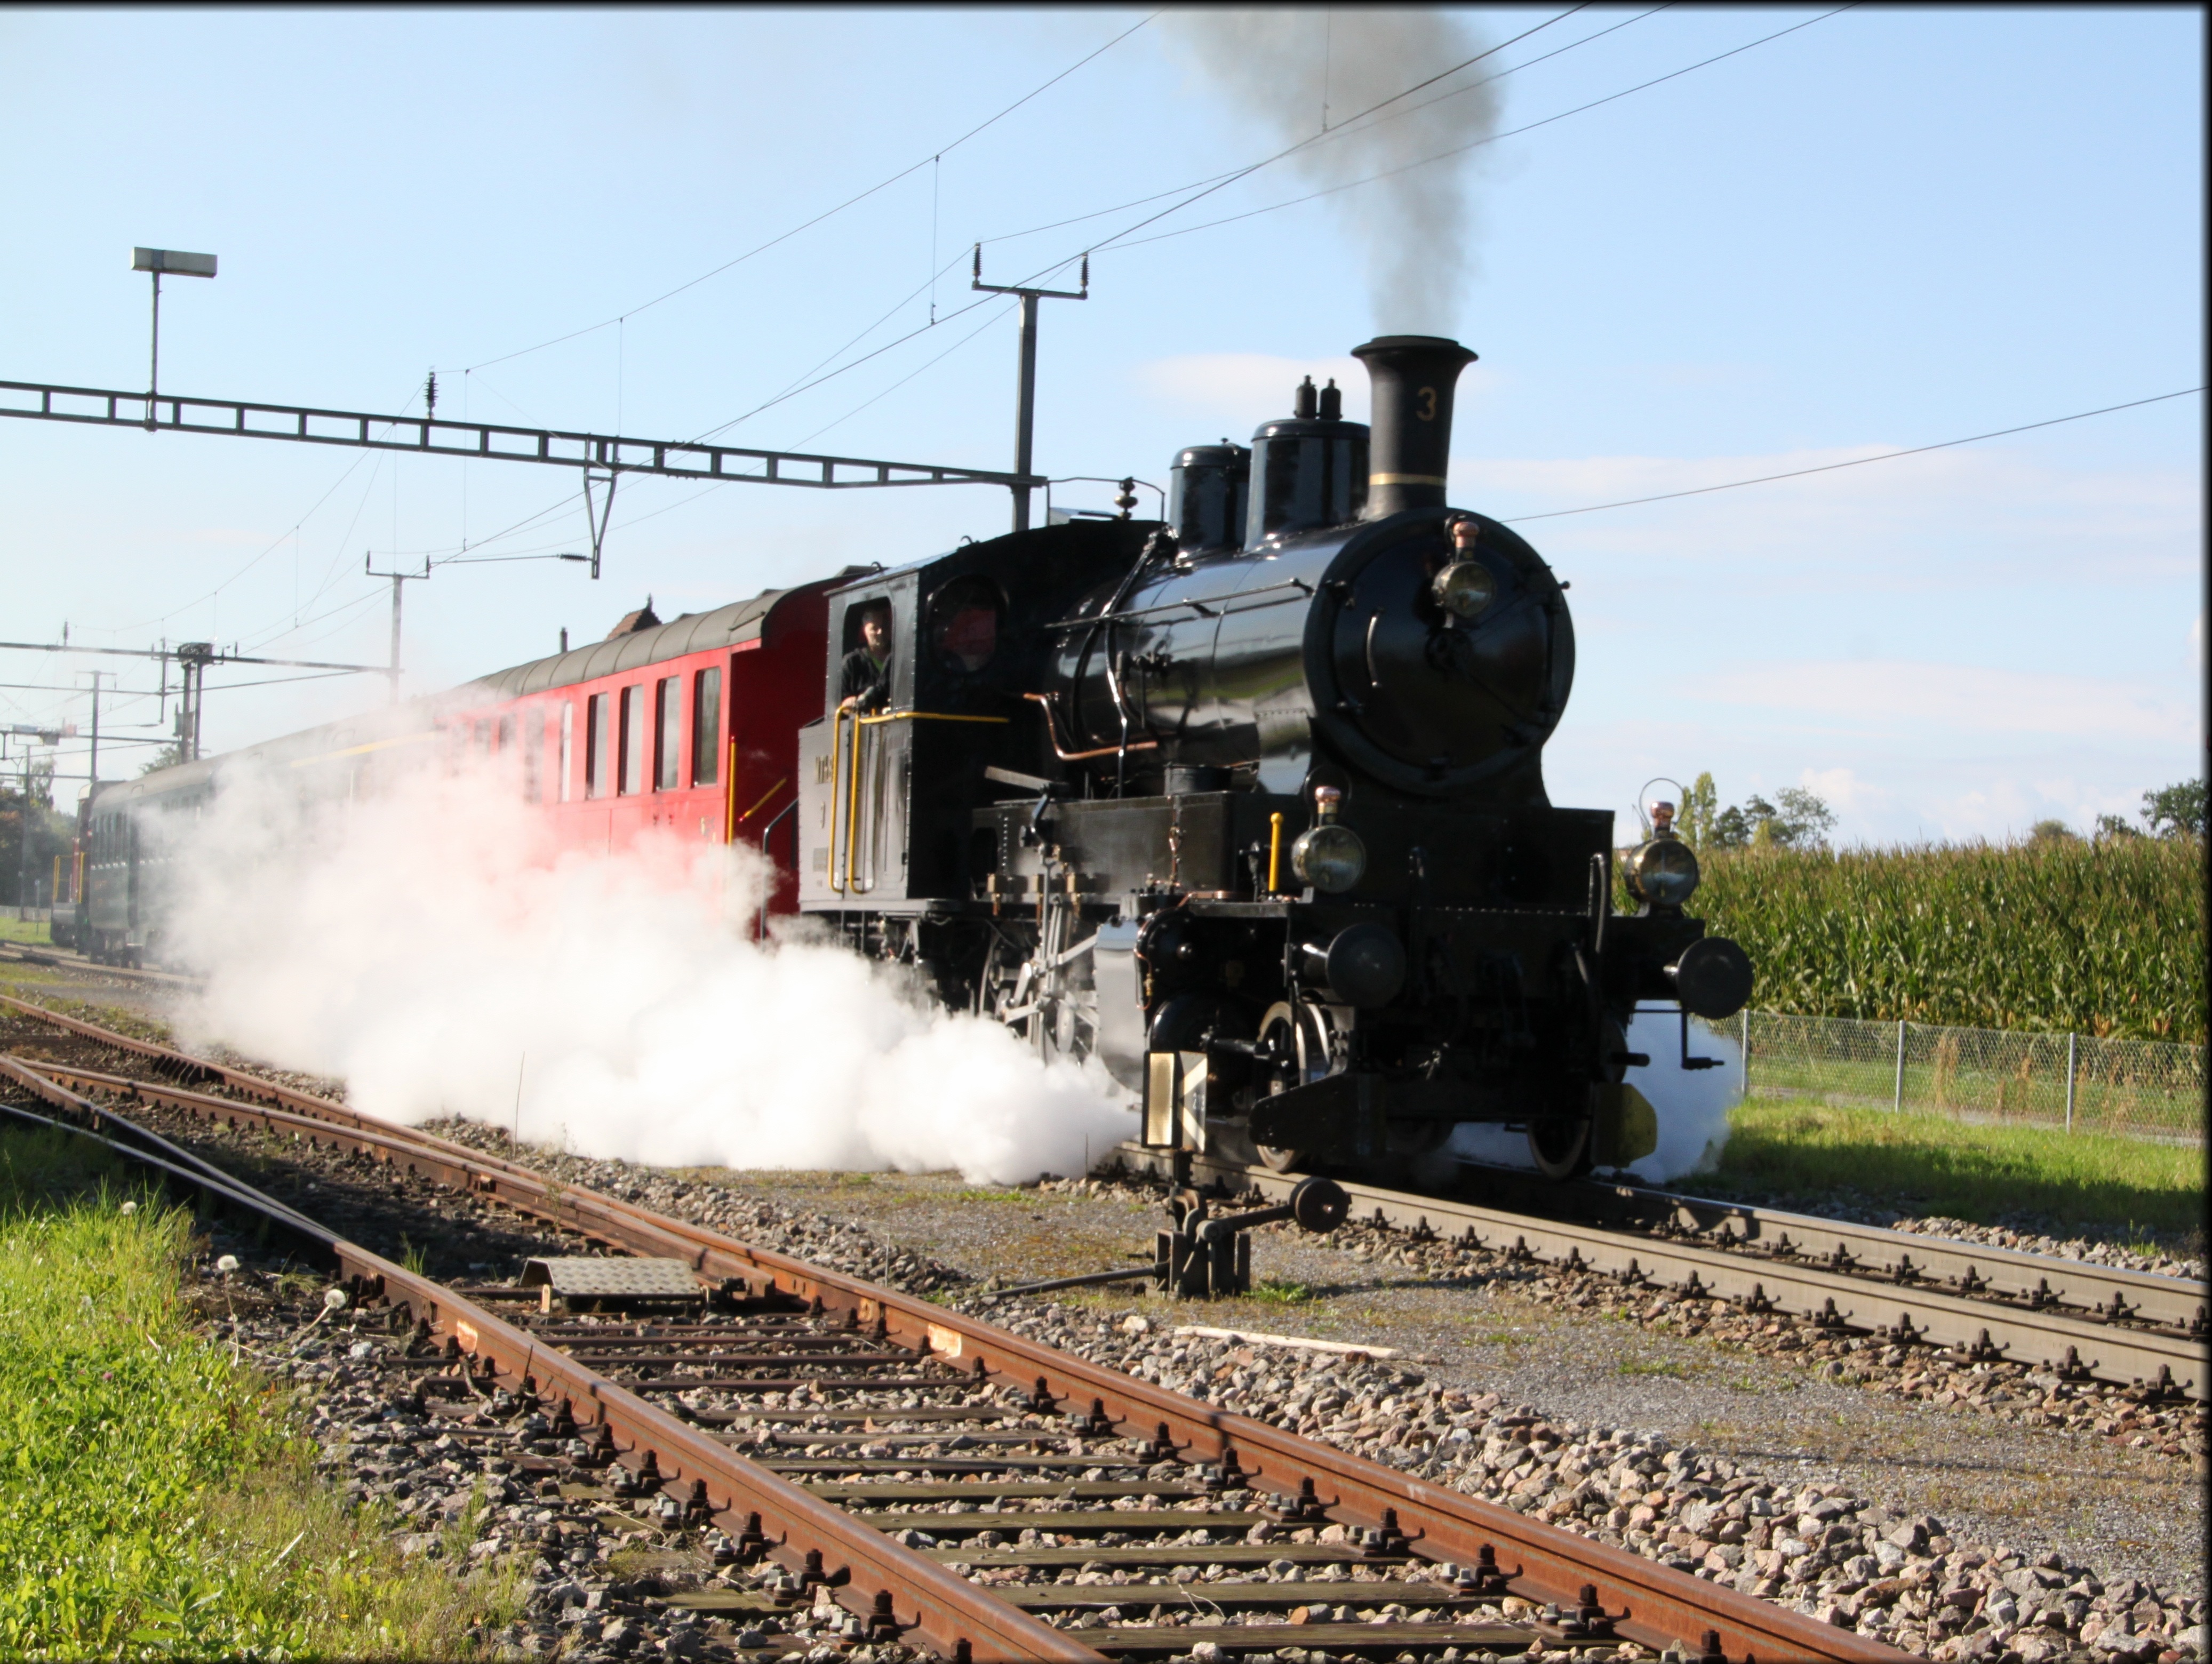
track, railway, steam, old, train, transport, vehicle, nostalgia, locomotive, loco, steam engine, railway station, historically, force, rail transport, rail traffic, steam locomotive, steam railway, out of date, water vapor, railroad car